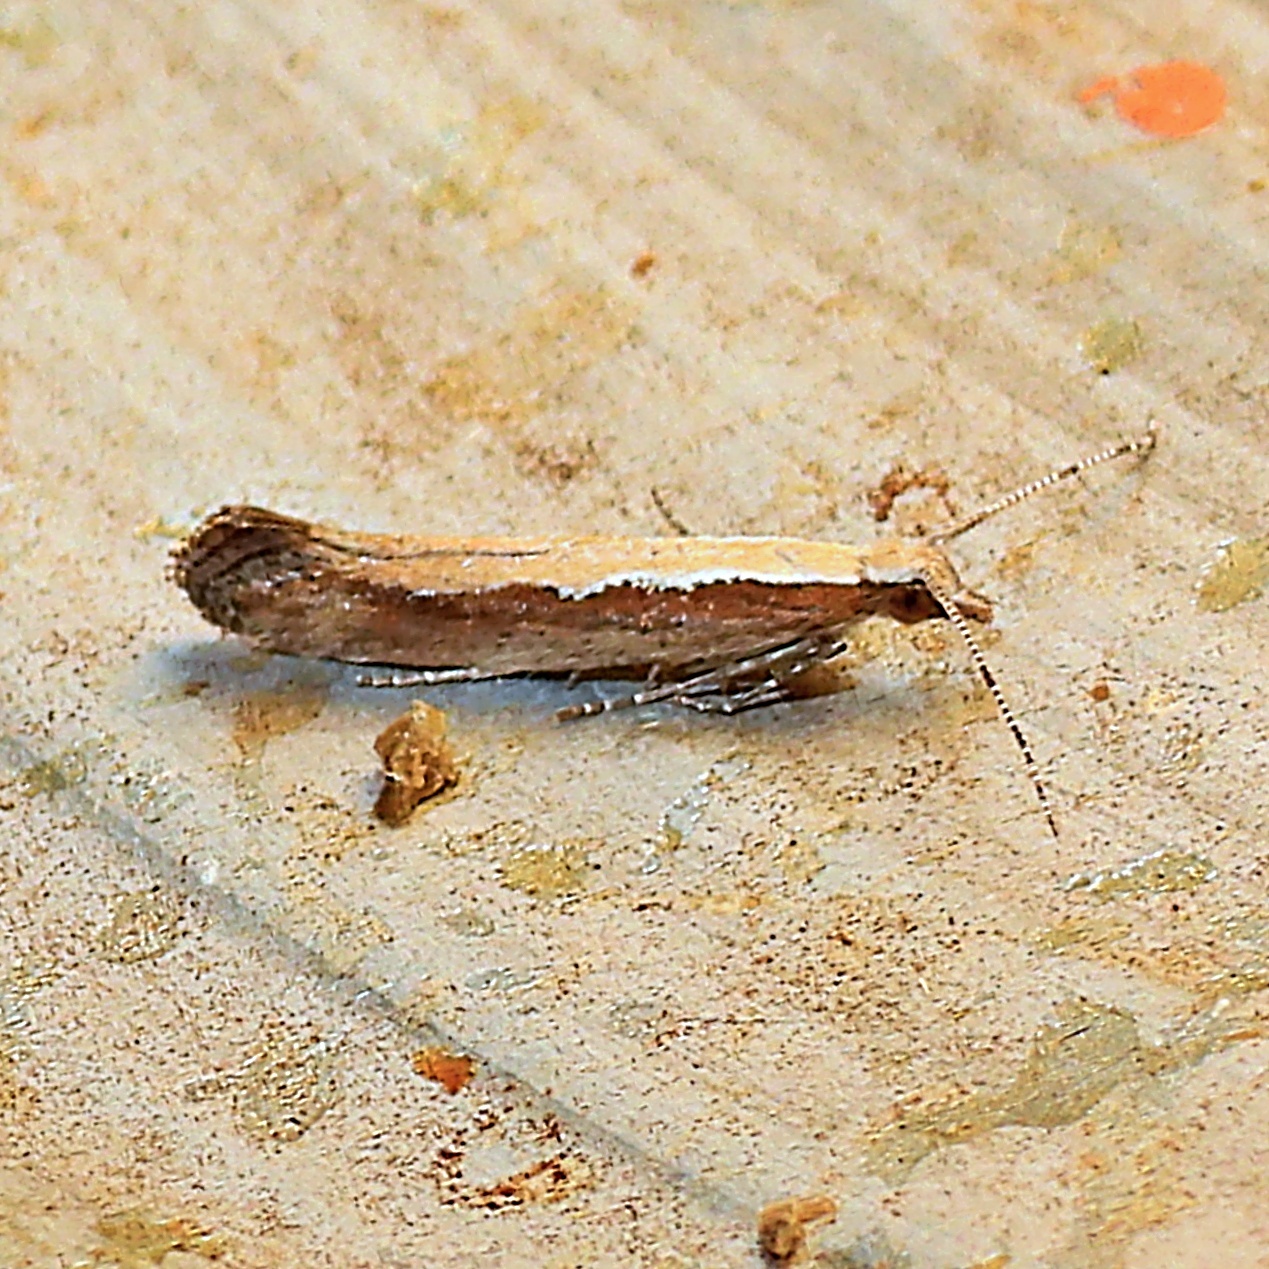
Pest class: diamondback_moth